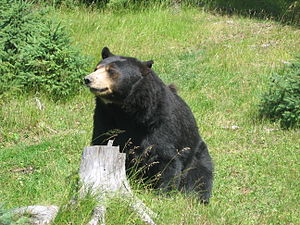
Olympic National Park / Galleri
Olympic National Park er en nationalpark, et biosfærereservat og et verdensarvsområde på Olympic halvøen i delstaten Washington i USA. Parken blev etableret 29. juni 1938, og er på 3.733 km². De vigtigste naturattraktioner i parken er uberørt natur i tre meget forskellige biotoper: Stillehavskystlinjen, Olympic Mountains og den tempererede regnskov.